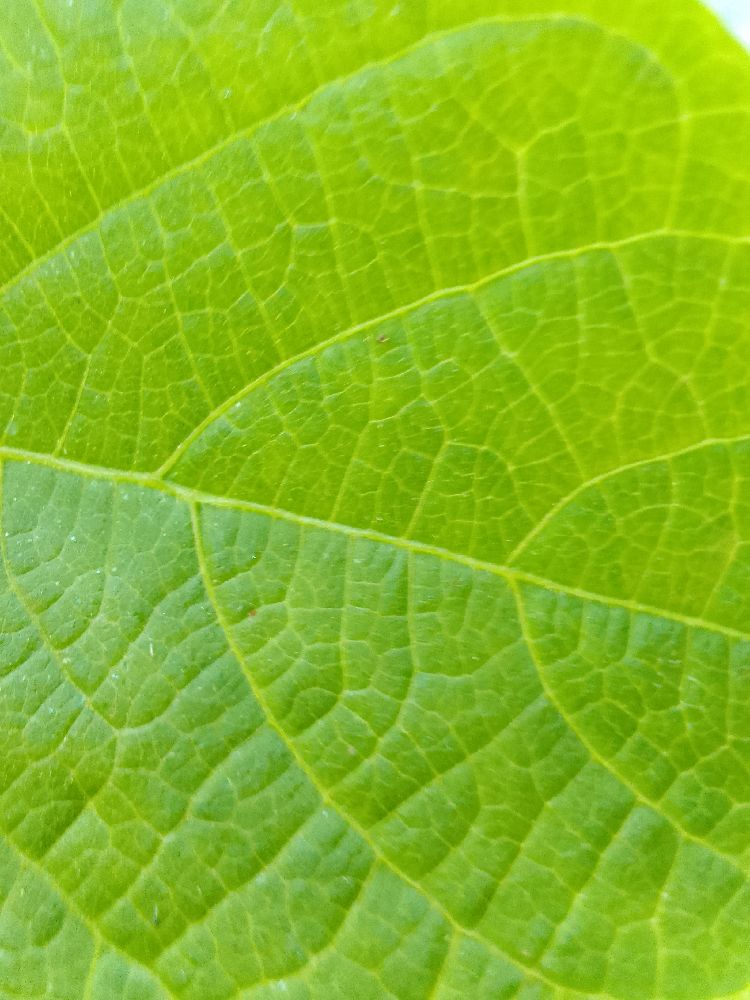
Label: healthy